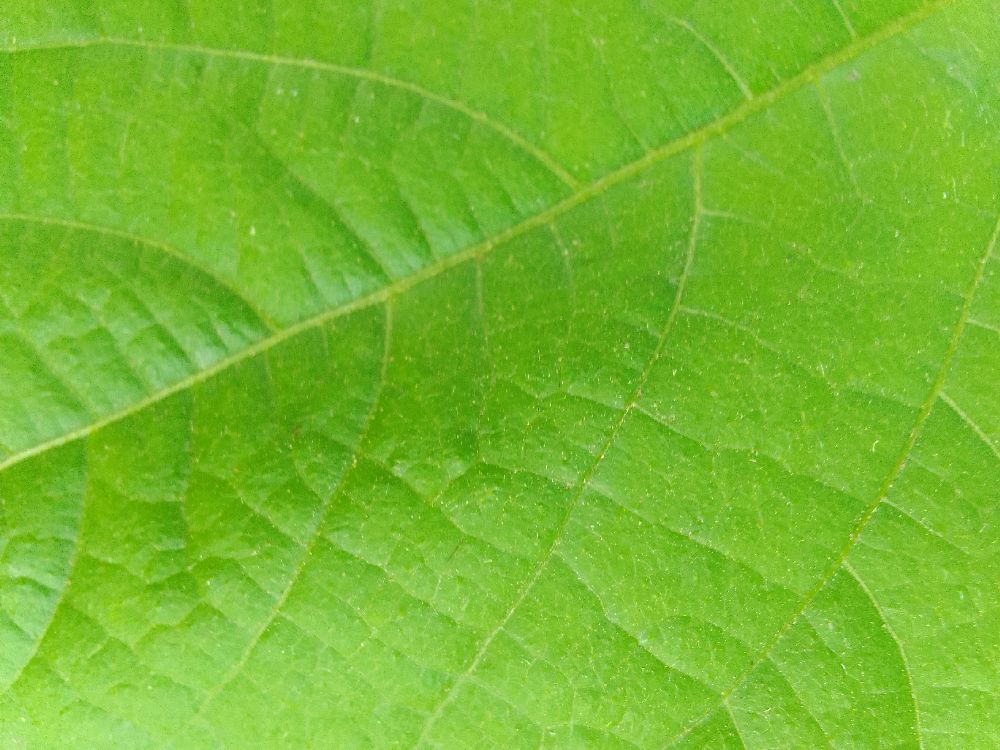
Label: healthy